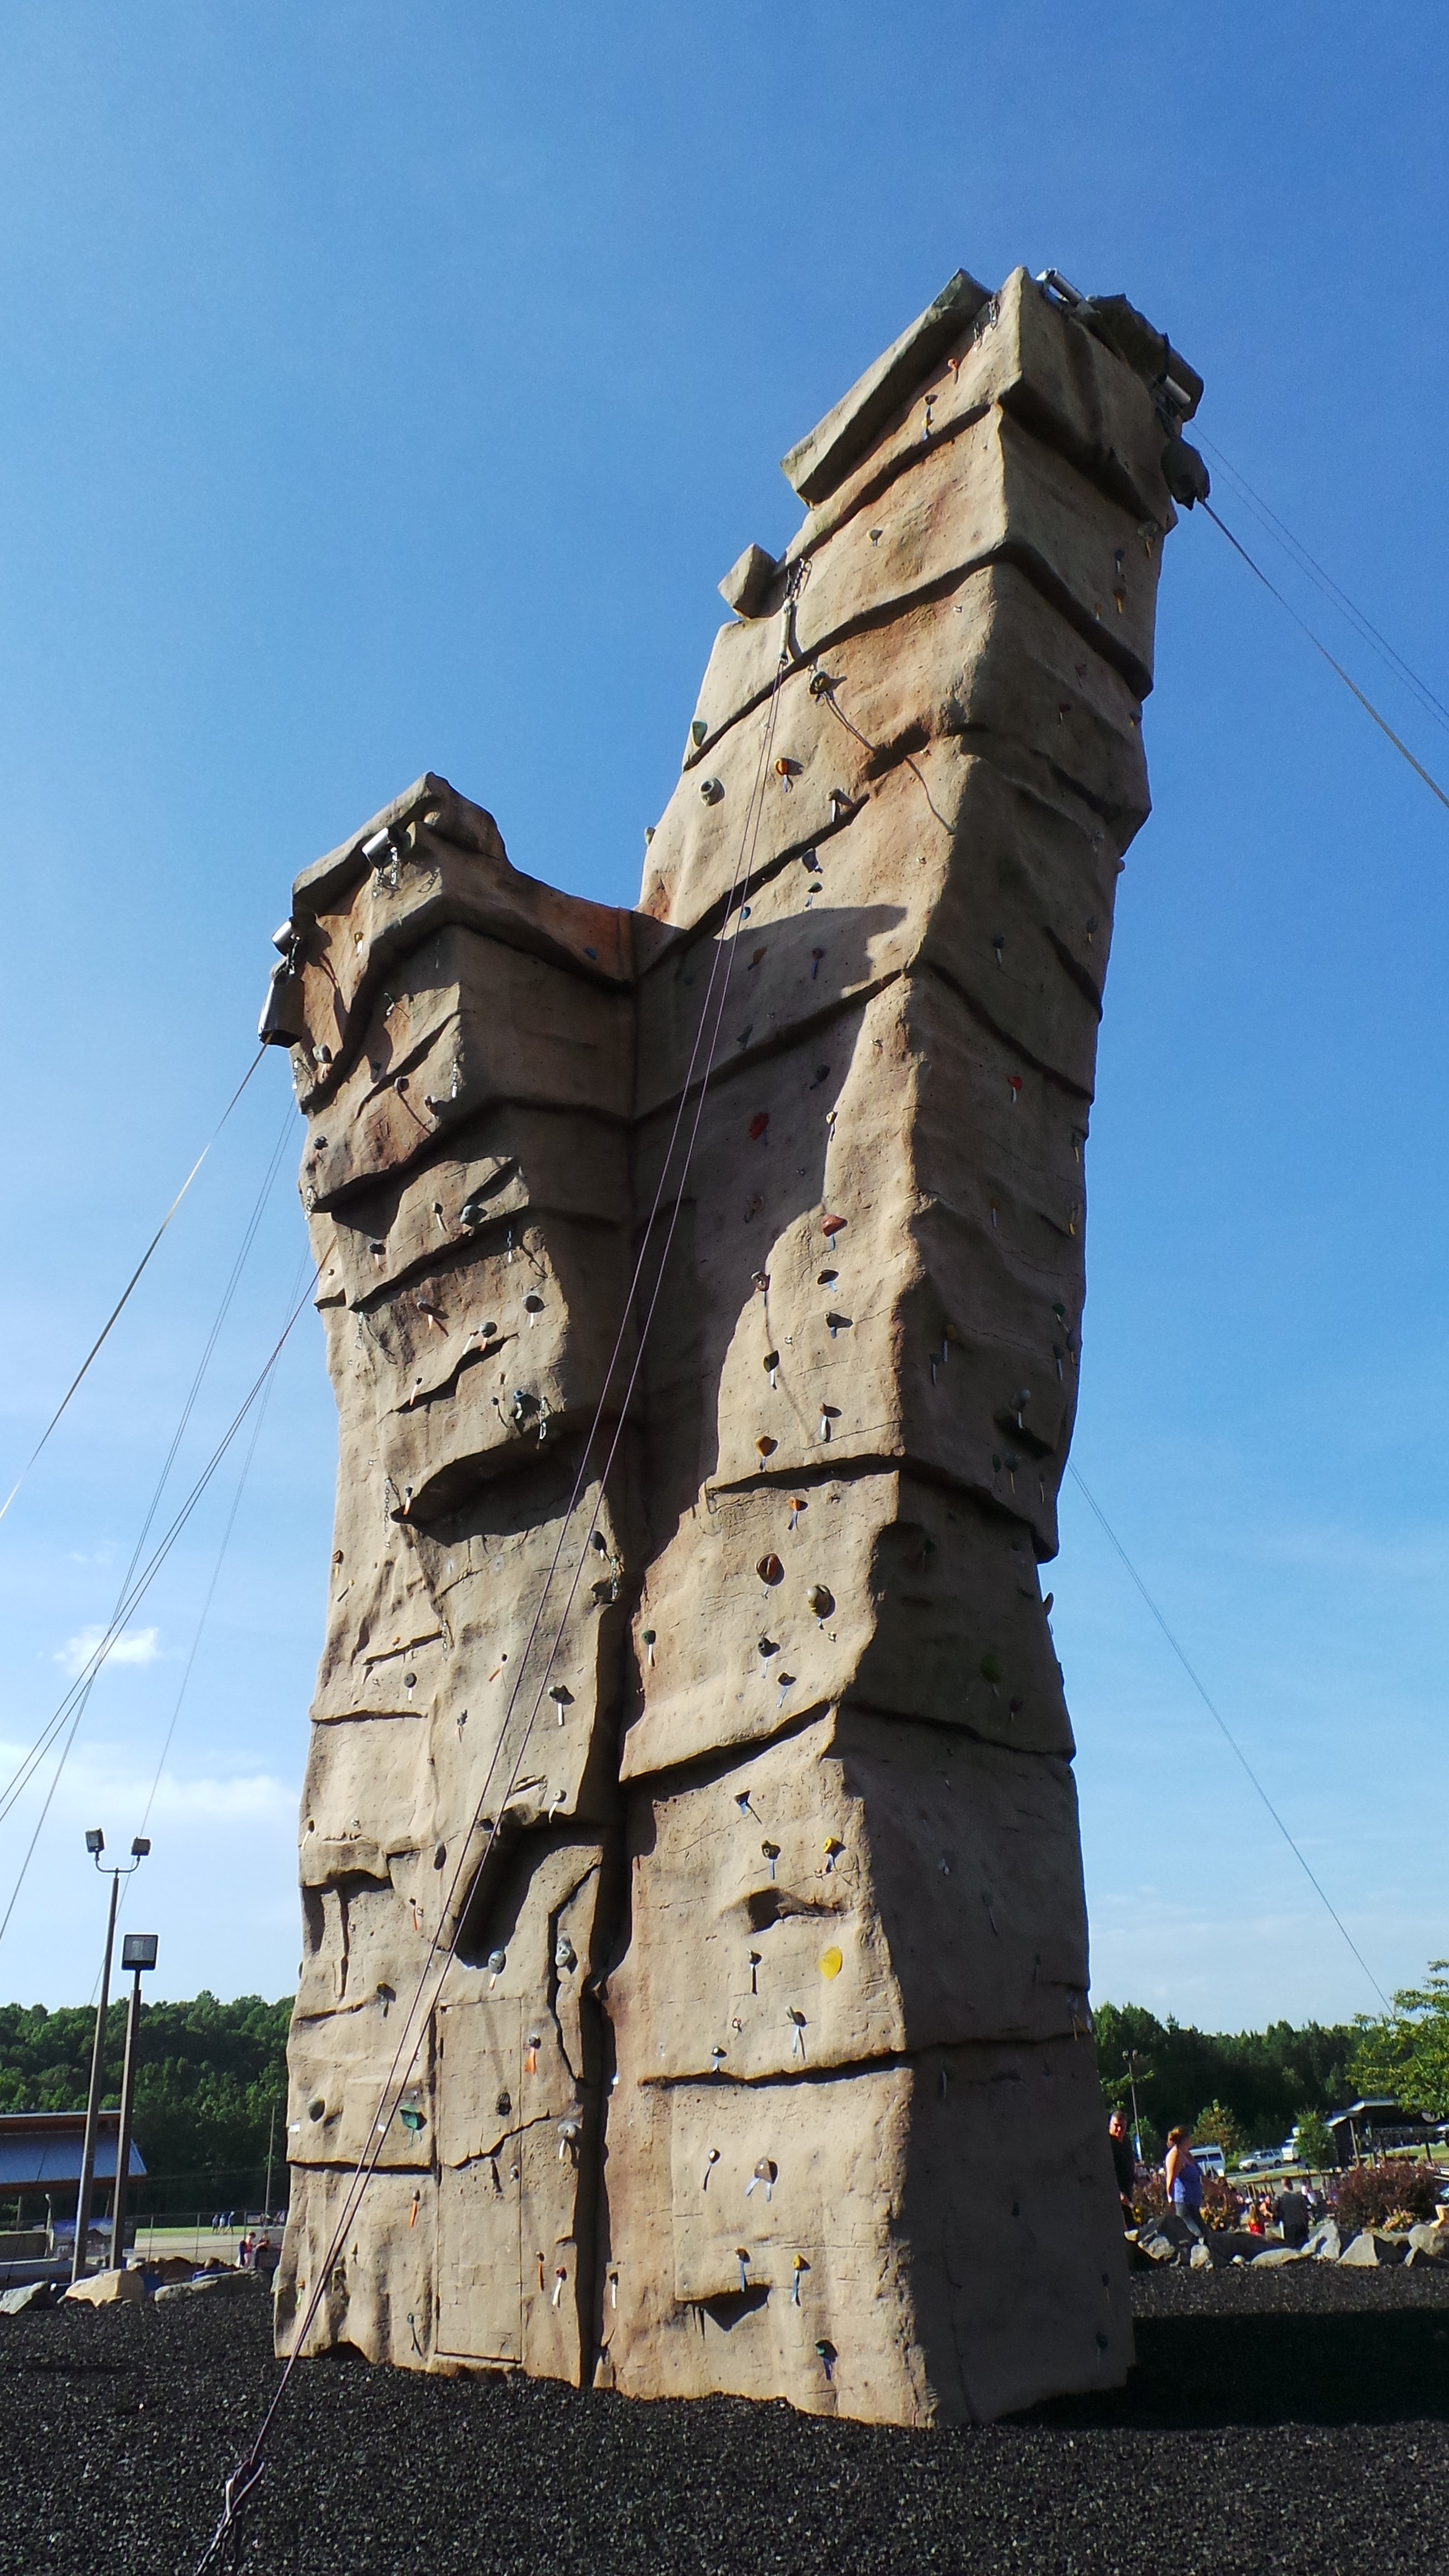
tree, rock, architecture, wall, monument, travel, statue, arch, tower, landmark, climbing, tourism, climb, sculpture, art, charlotte, temple, spire, ruins, nc, carolina, monolith, activities, ancient history, rock climbing wall, white water center